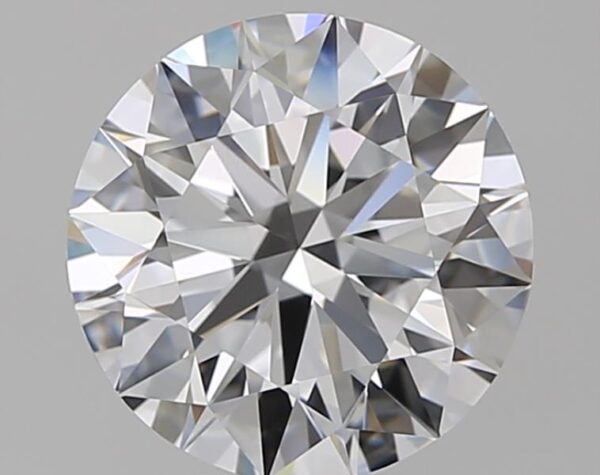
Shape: round
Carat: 3.51
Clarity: VVS1
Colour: D
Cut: EX
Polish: EX
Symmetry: EX
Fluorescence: N
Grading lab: GIA
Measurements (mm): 9.76 x 9.8 x 5.95